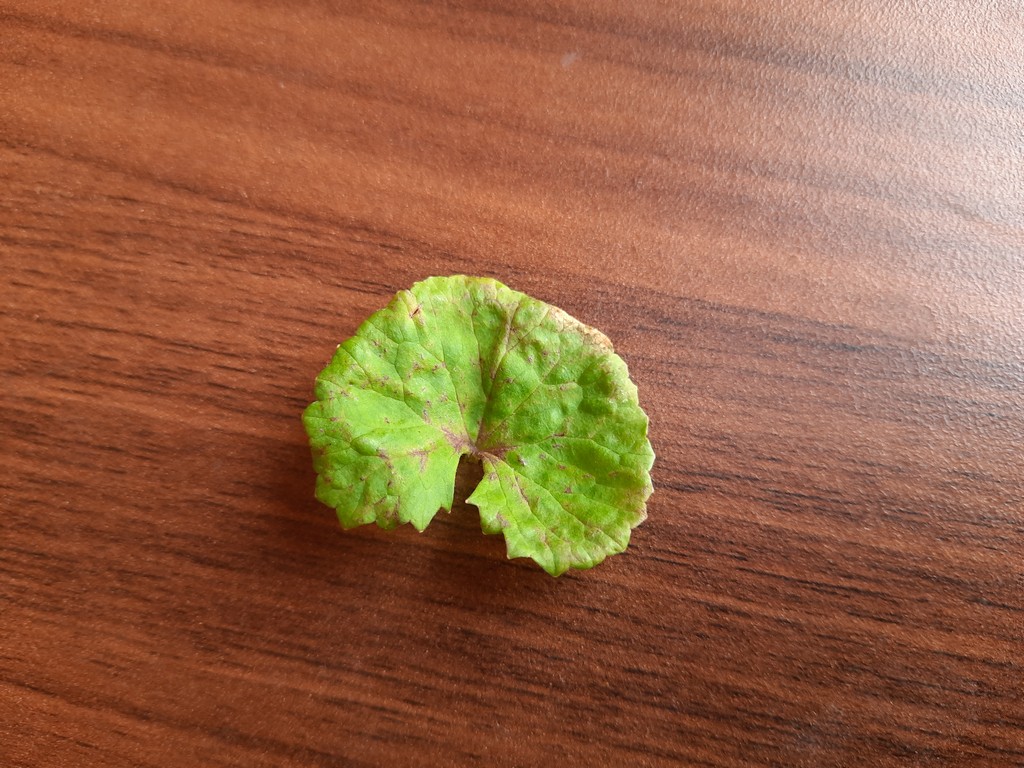
Label: Unhealthy